List of birds of Fiji

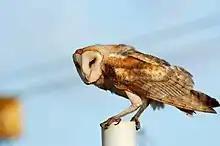
Barn owl

Barn owls are medium to large owls with large heads and characteristic heart-shaped faces. They have long strong legs with powerful talons. There are 16 species worldwide and 2 species which occur in Fiji.